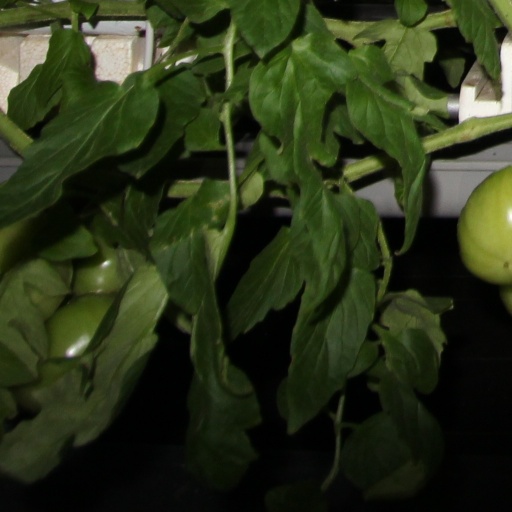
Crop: tomato